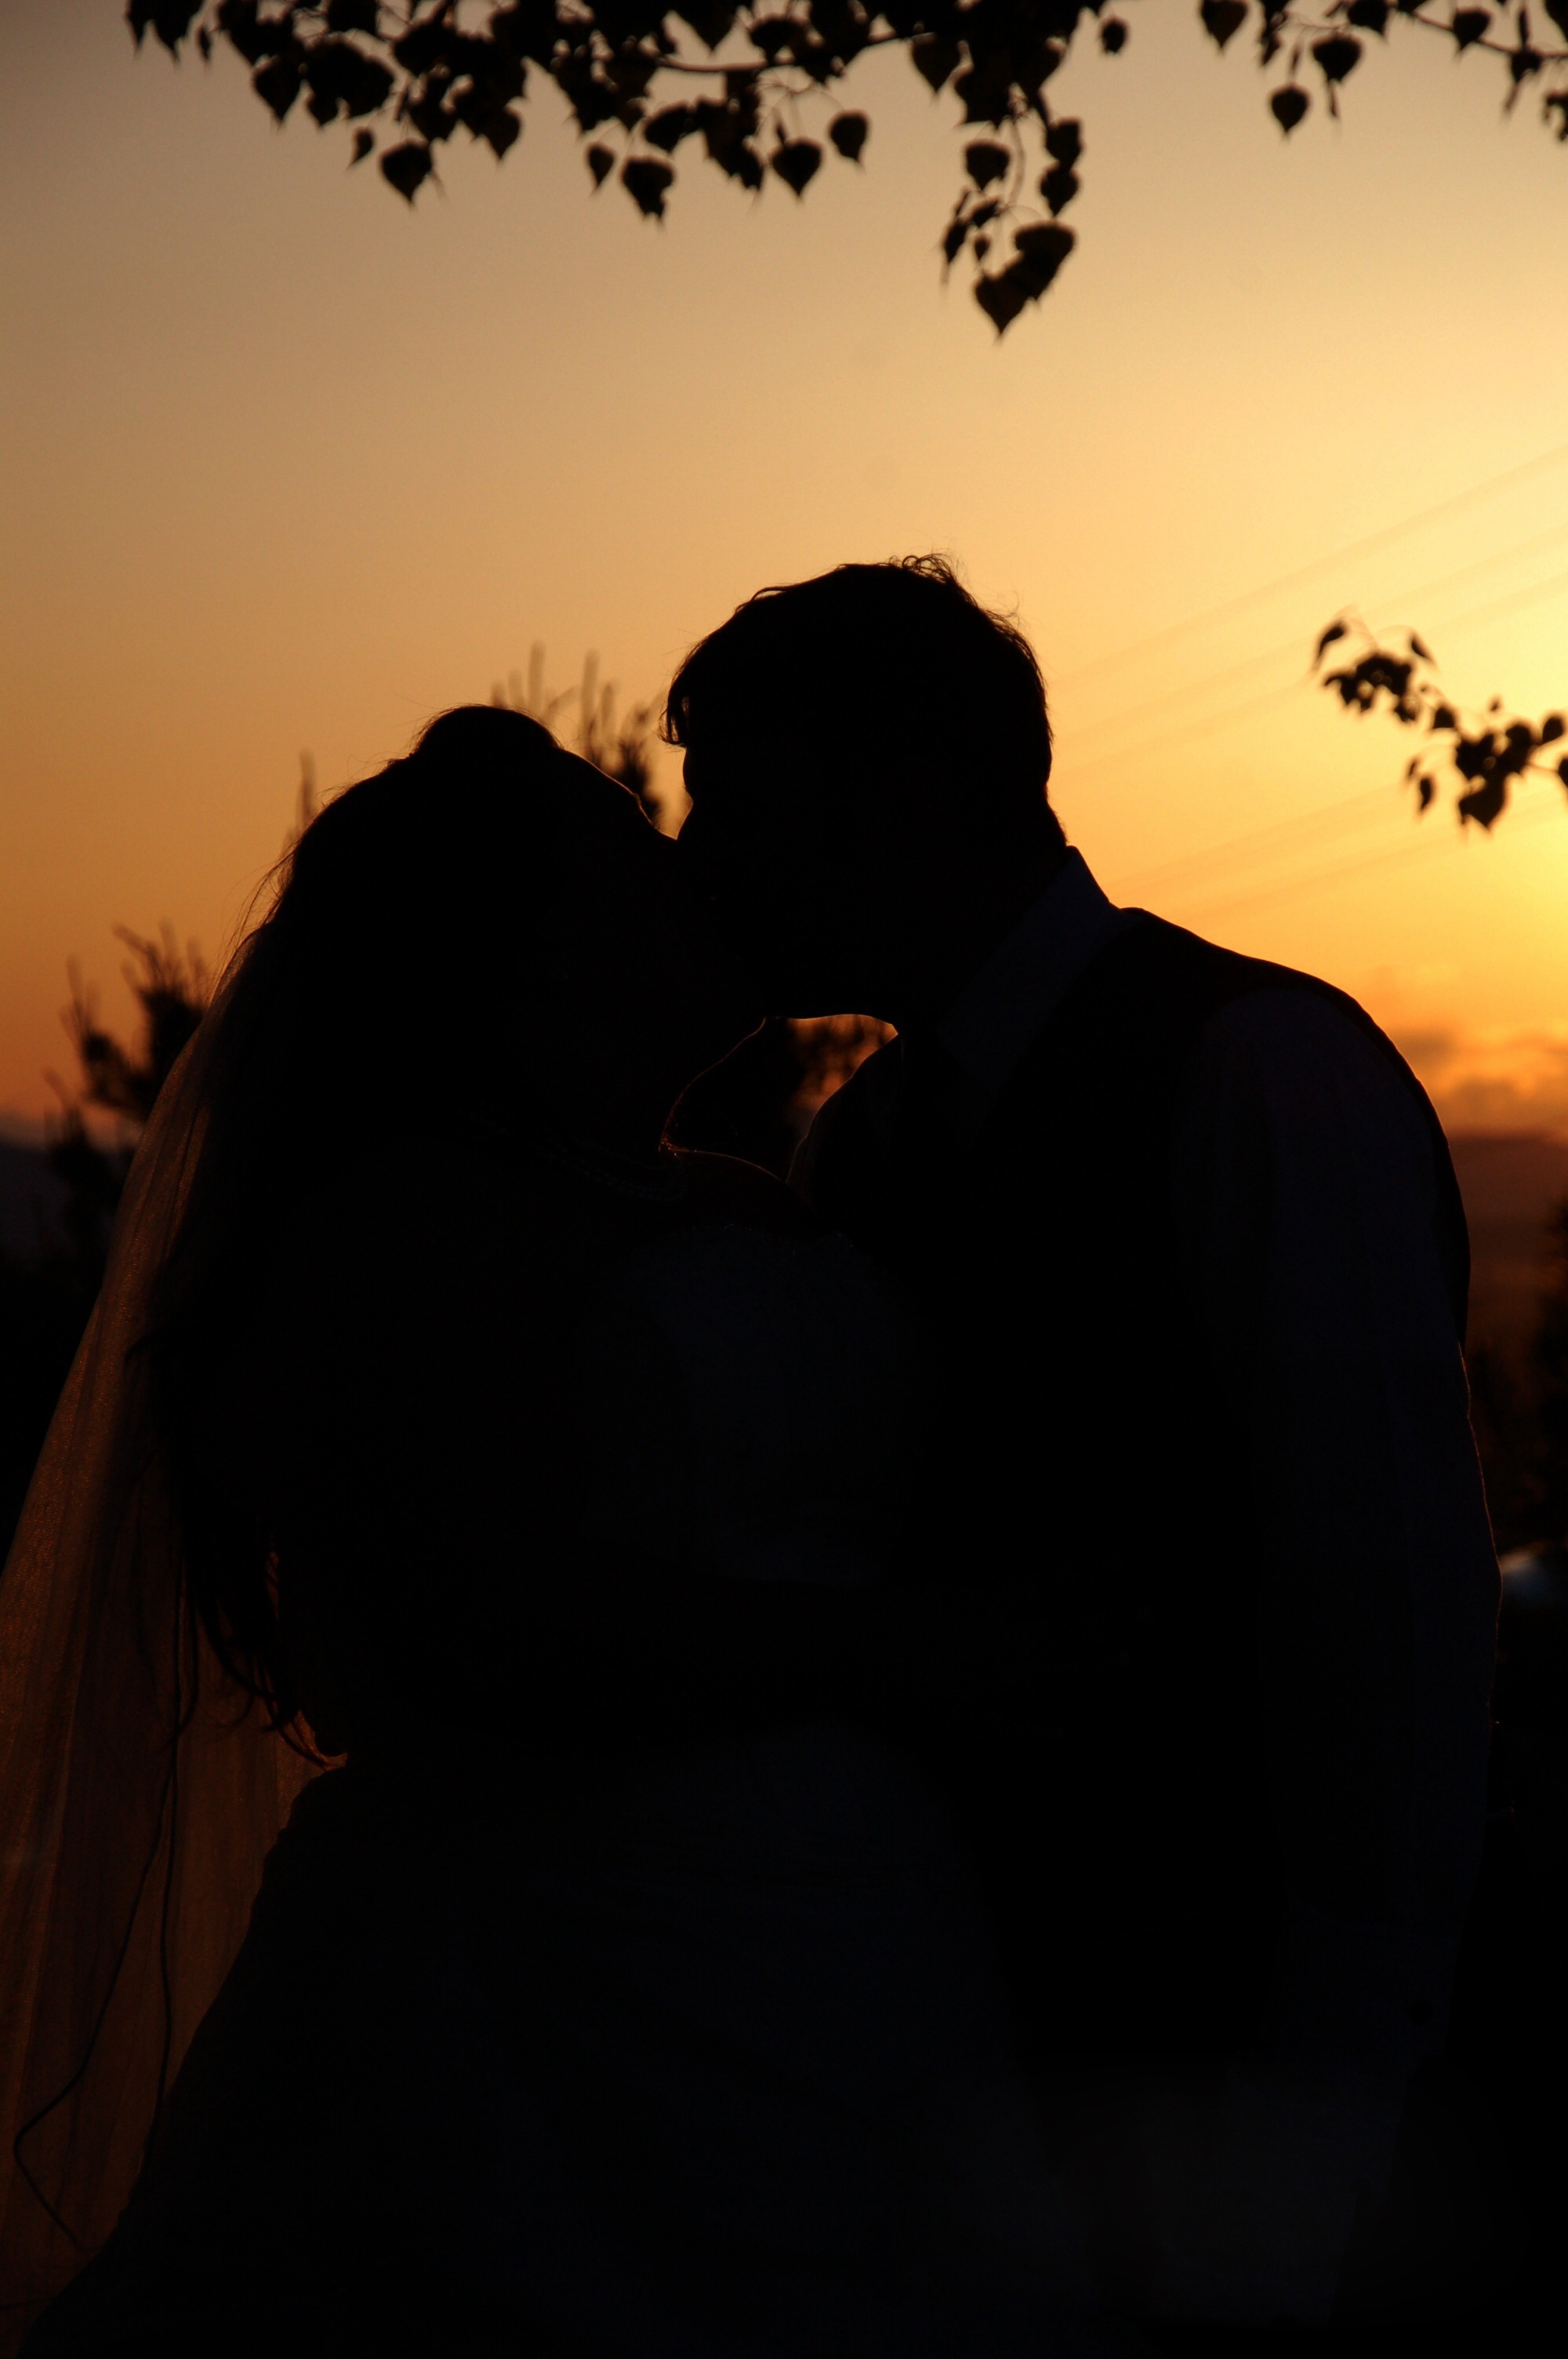
silhouette, sunset, sunlight, morning, dusk, love, evening, couple, romance, romantic, darkness, temple, emotion, interaction